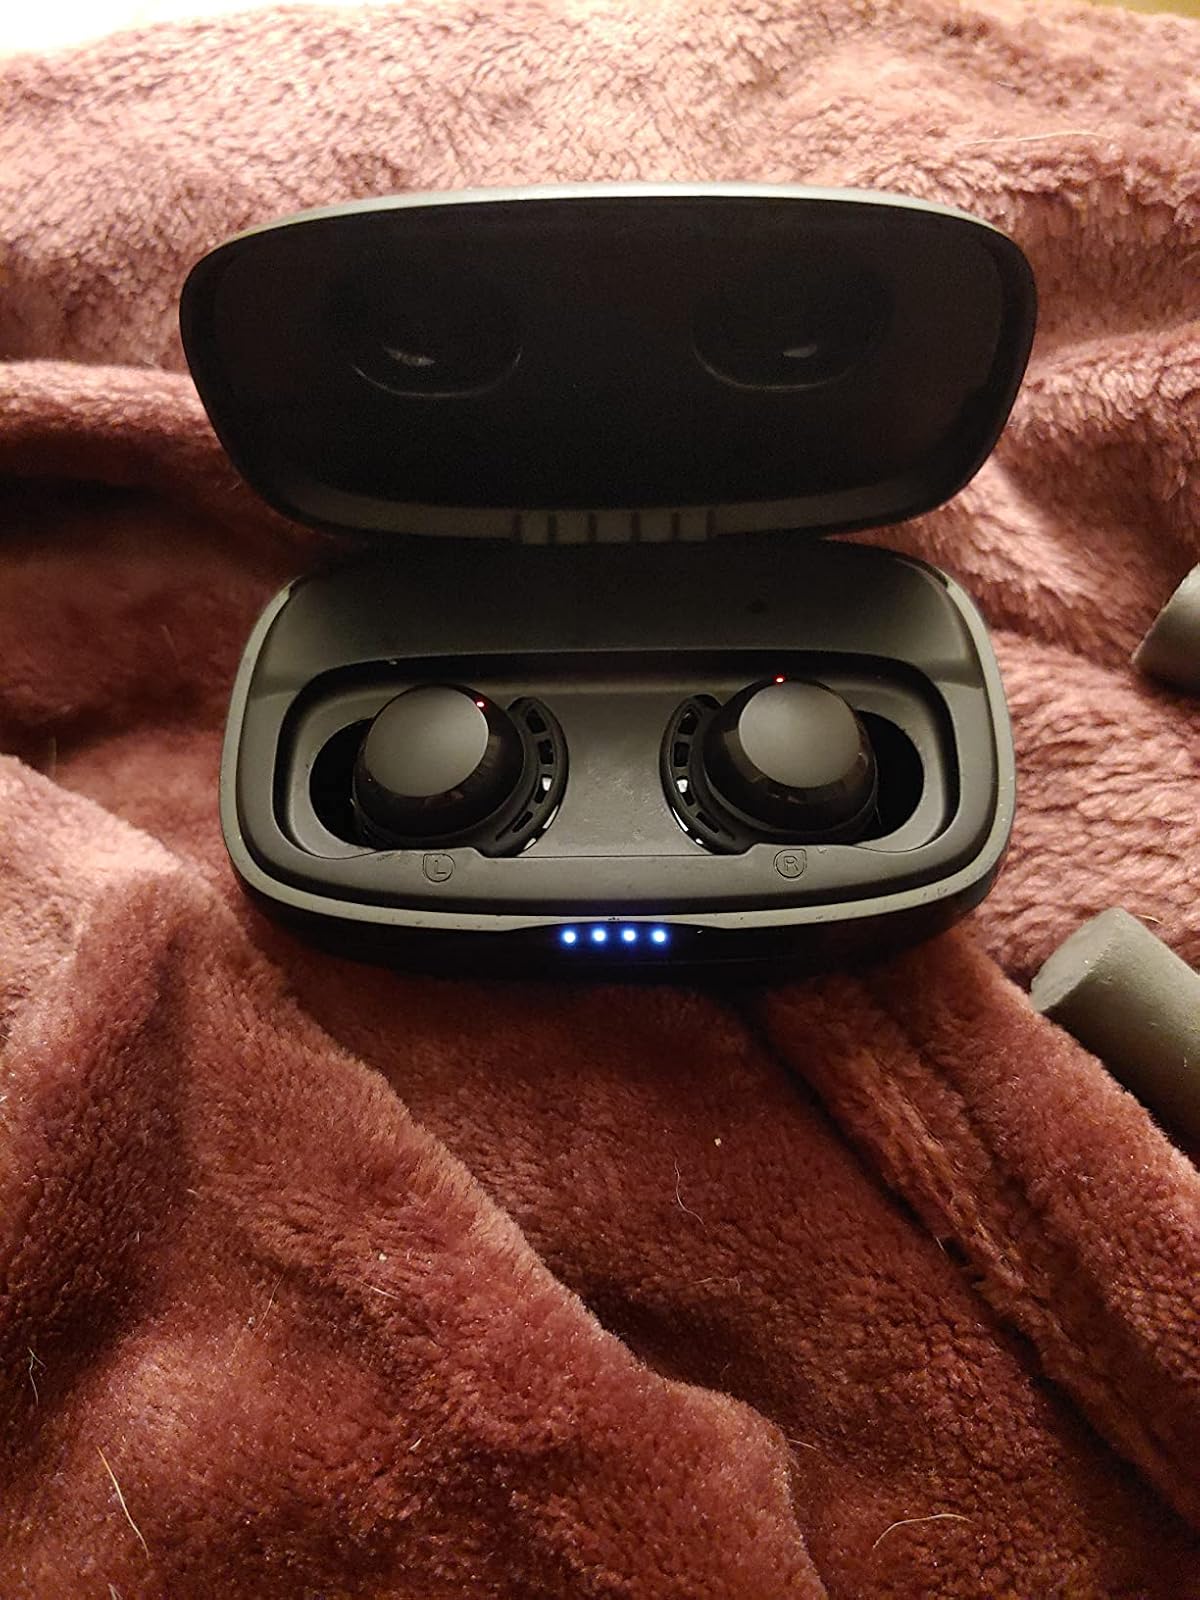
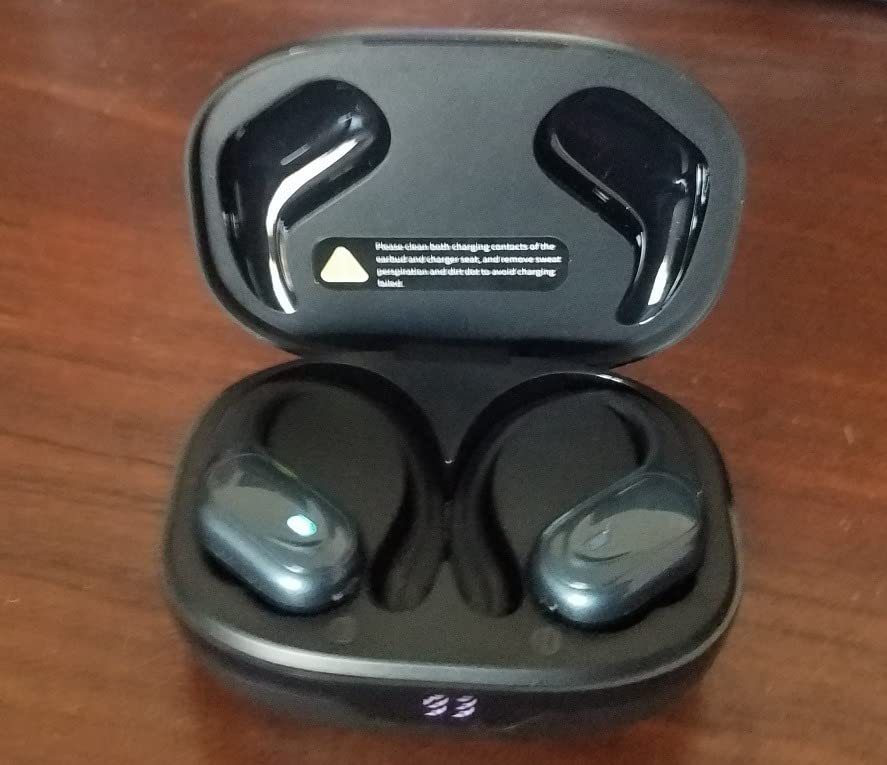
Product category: earbuds
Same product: no